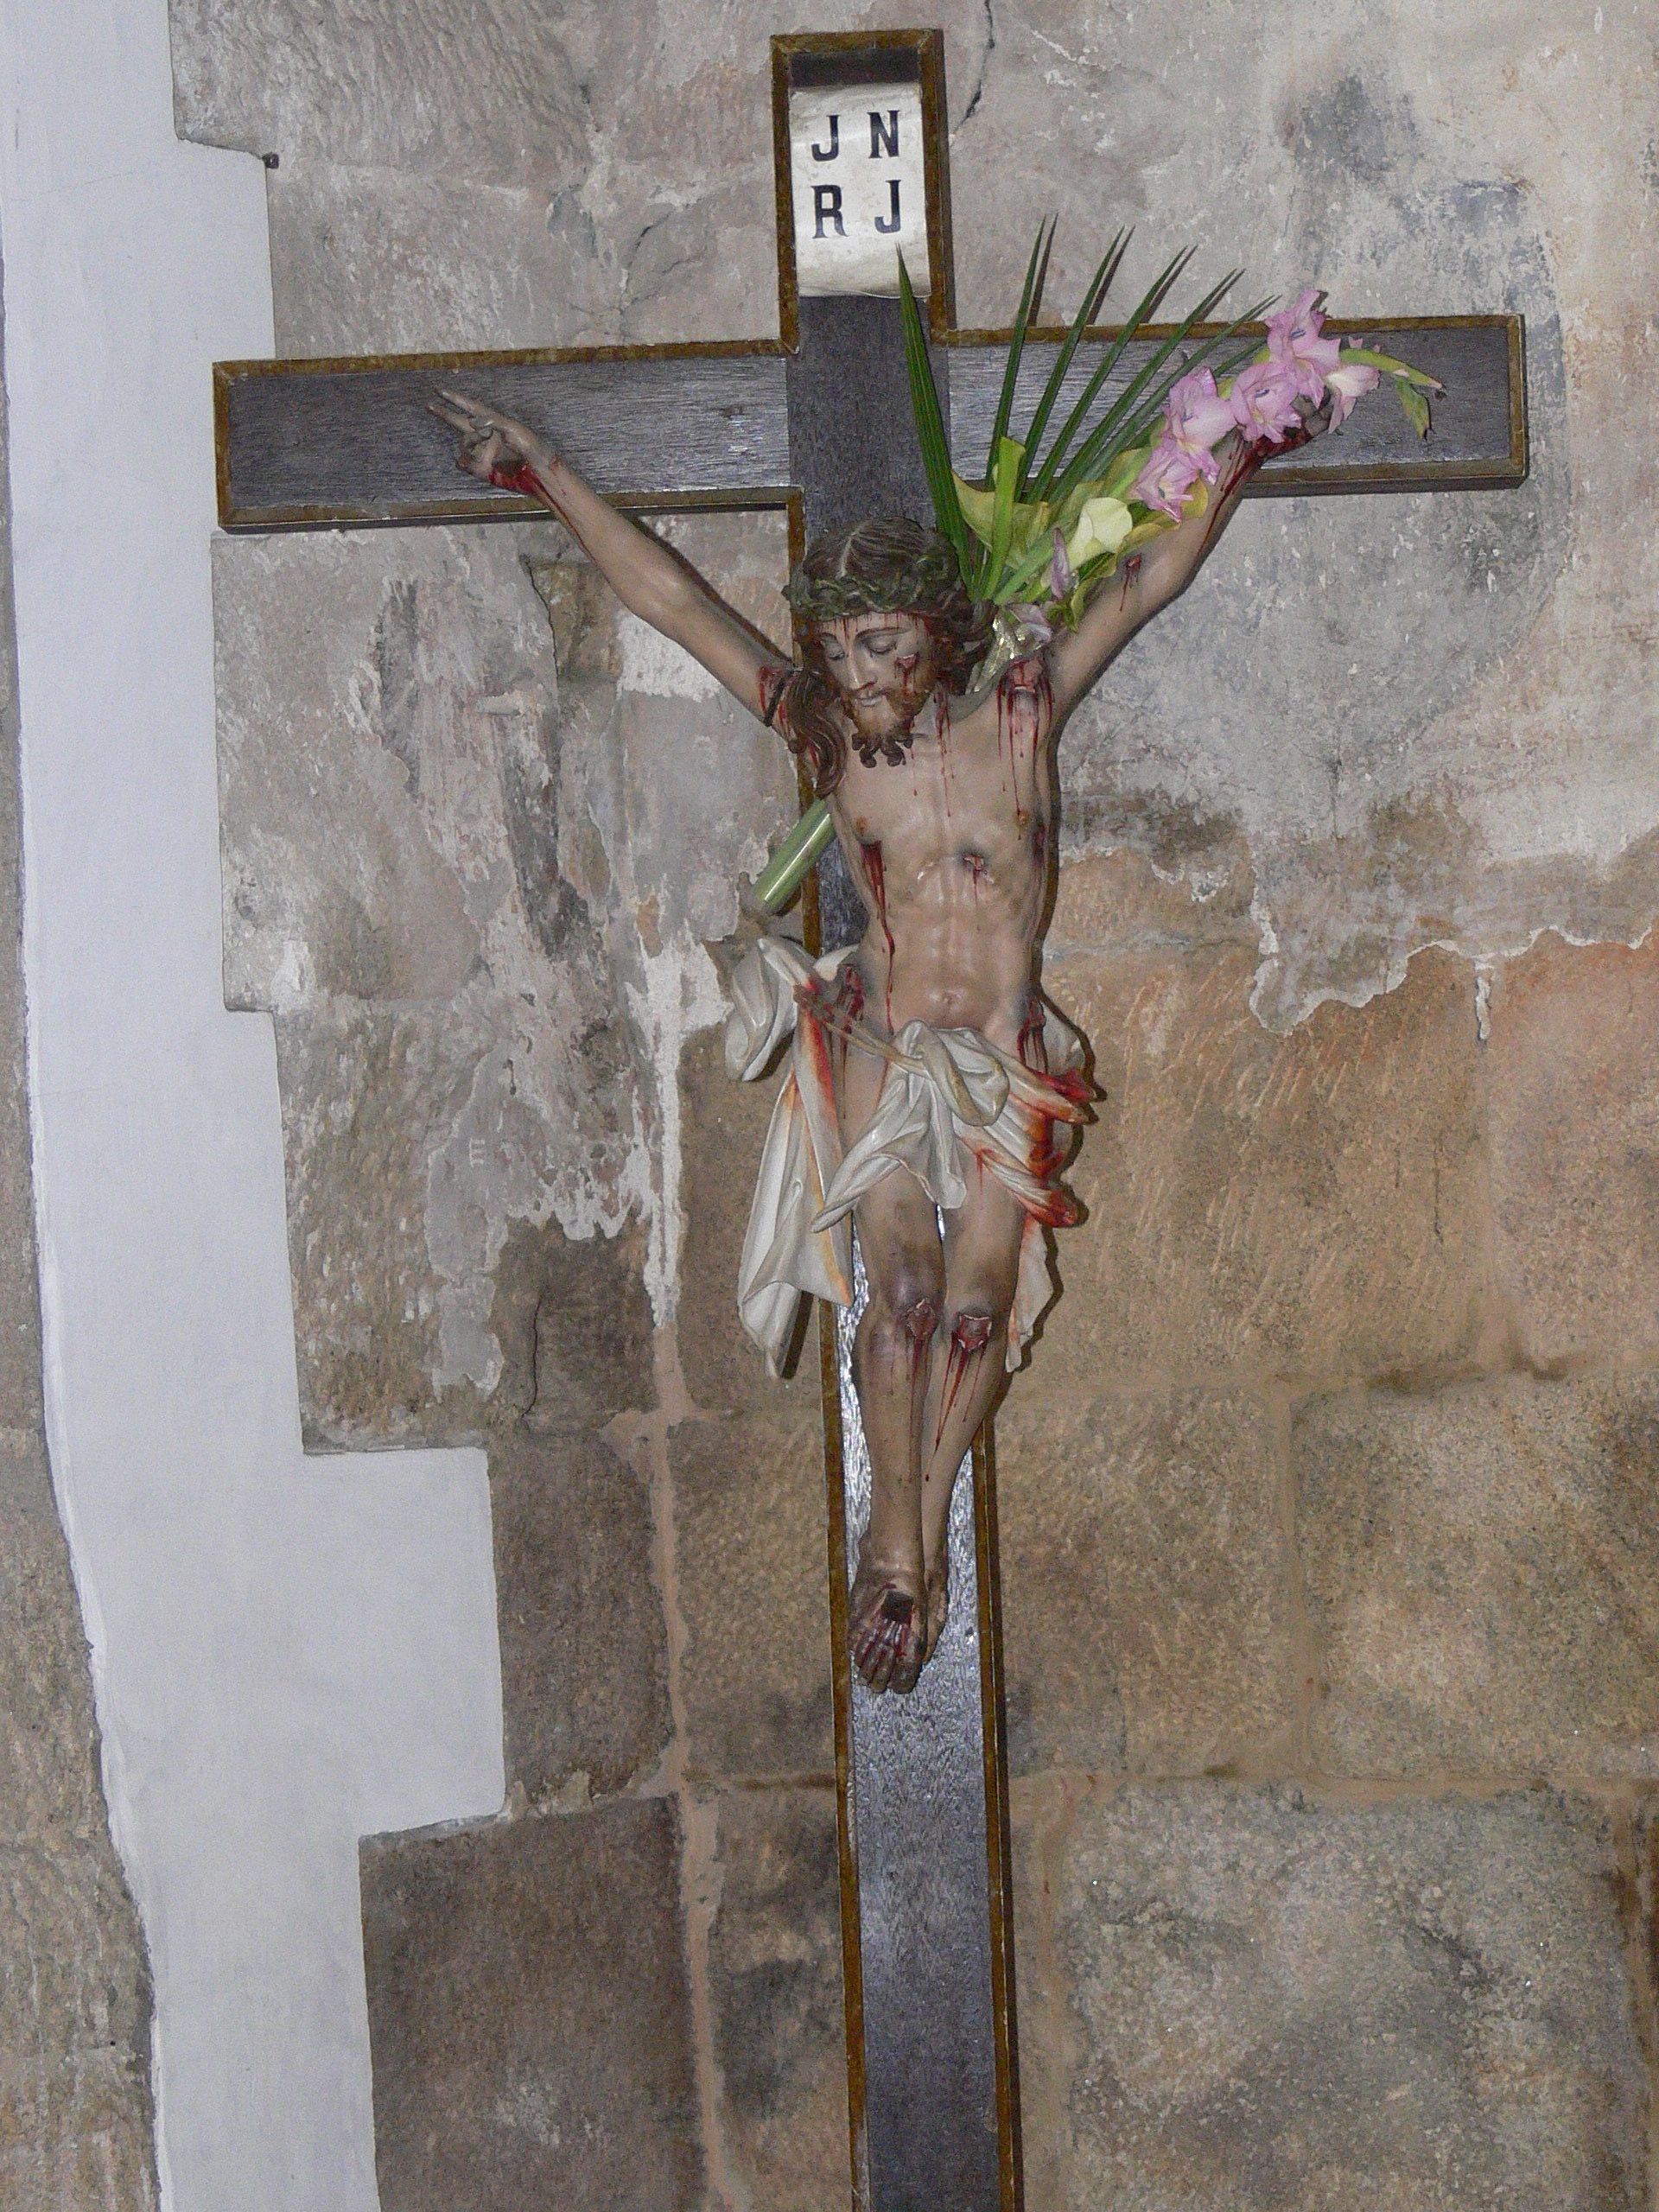
wood, wall, monument, statue, cross, christian, sculpture, christ, art, jesus, jesus christ, ancient history, portuguese crucifix